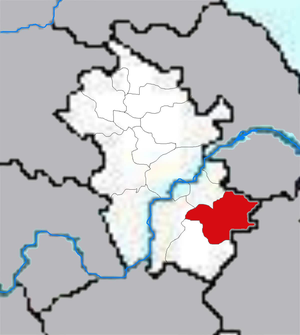
Xuancheng est une ville-préfecture du sud-est de la province de l'Anhui en Chine. Elle est célèbre pour sa culture des quatre trésors du lettré.